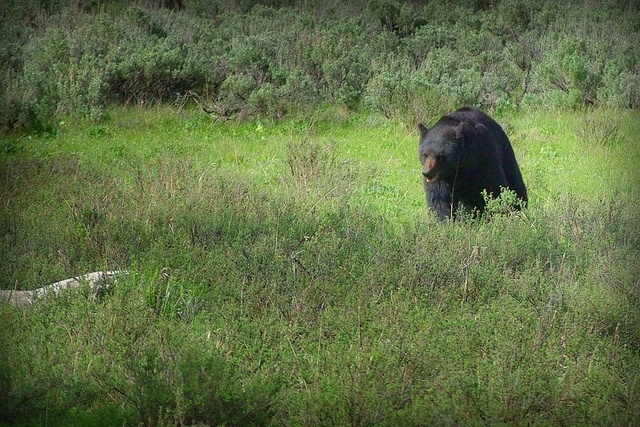
A brown bear walking across a field with lots of green grass.
A large bear walking across an area covered in grass and brush.
A black bear staring down something in a field.
This is a black bear walking towards the camera.
A bear walking in a grassy open field.